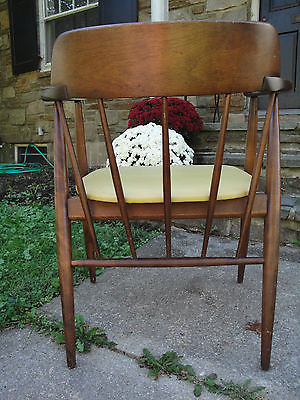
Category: chair